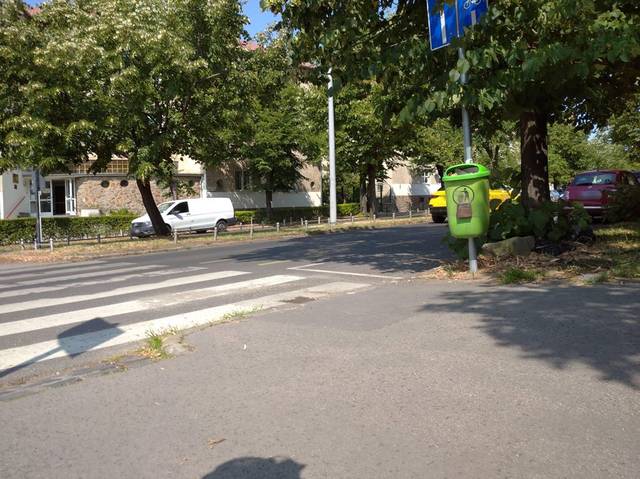
Region: Hungary
Coordinates: 47.48, 19.031